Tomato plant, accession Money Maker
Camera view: horizontal (90 deg, fisheye); turntable rotation: 60 degrees
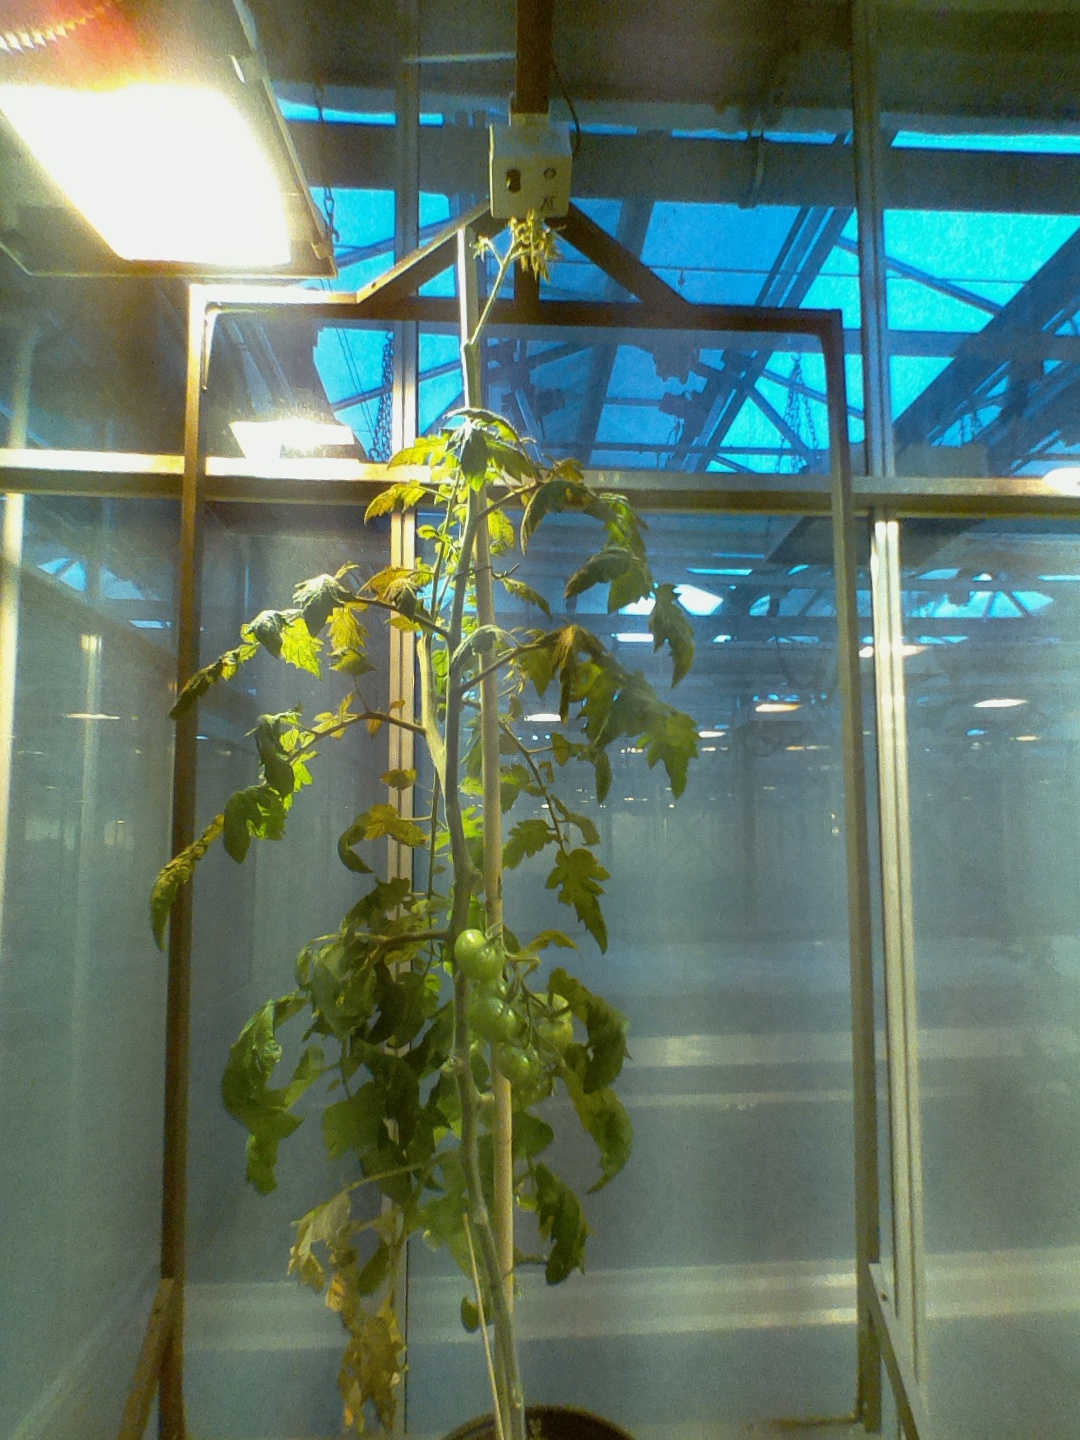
BBCH growth stage 77: 70%-80% of final fruit size